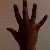
The image shows a hand gesture representing the number 5 in Indian Sign Language.